Honored Coach of Ukraine

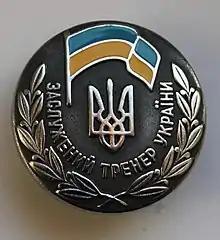
awarding badge

The Honored Coach of Ukraine (also translated as the Merited Coach of Ukraine) is an exclusive sports title awarded to coaches for high special merits to prepare highly qualified sportspeople in individual and team sports. This tradition is an adaptation of the similar honors that existed in the Soviet Union since 1961 as the "Merited Coach of the Ukrainian SSR".